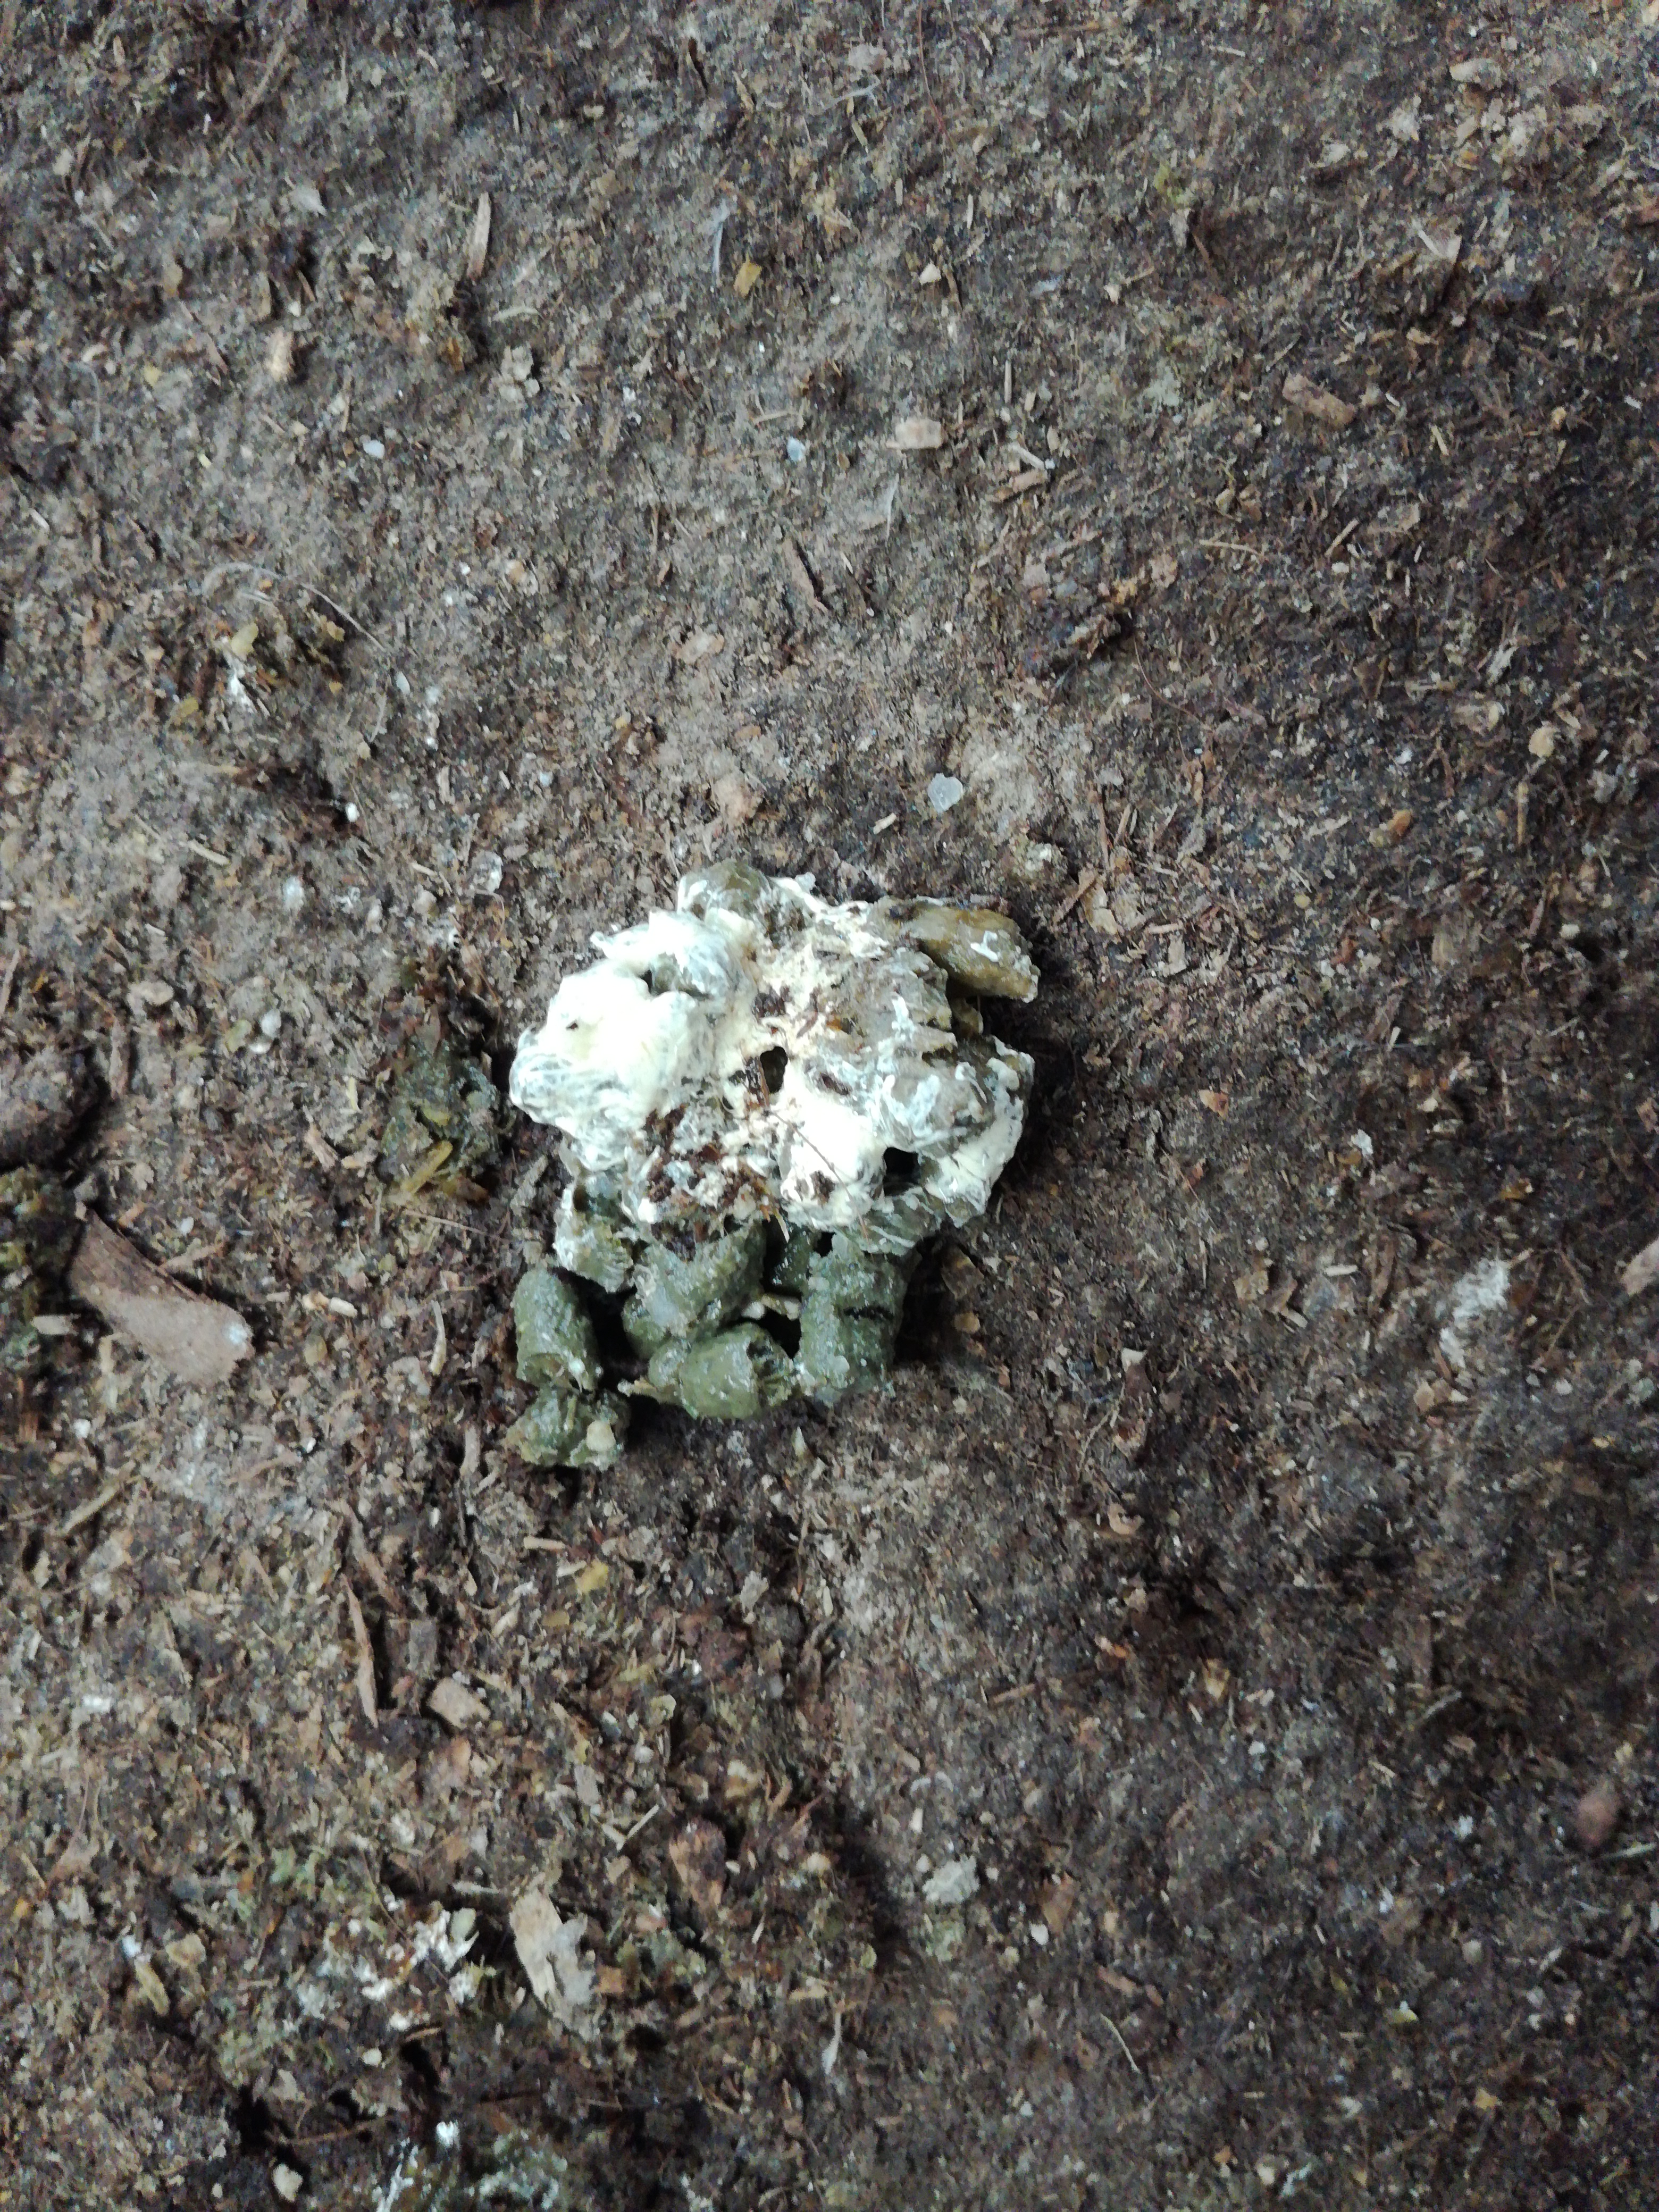
PCR-confirmed diagnosis: Healthy